The Great Seer

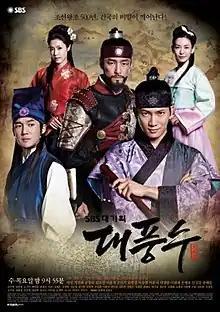
Promotional poster for "The Great Seer"

The Great Seer (also known as The Great Geomancer) is a 2012 South Korean historical television series, starring Ji Sung, Ji Jin-hee, Song Chang-eui, Kim So-yeon and Lee Yoon-ji. Set during the turbulent decline of Goryeo, it is about practicers of divination and the power that they hold over the fate of the country. It aired on SBS from October 10, 2012 to February 7, 2013 on for 35 episodes.